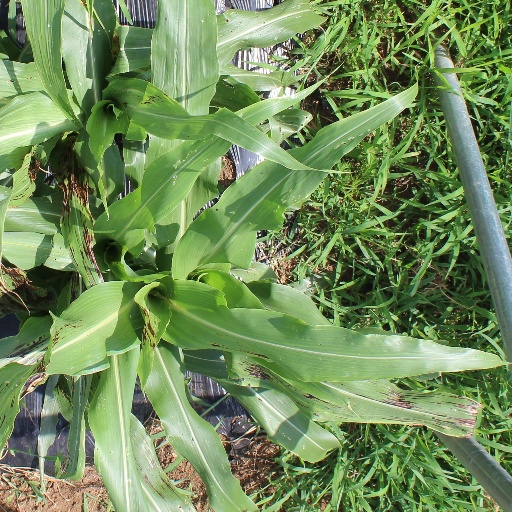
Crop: sorghum